Bowfin

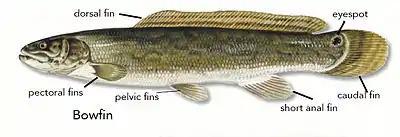
Diagram showing fins and eyespot of a bowfin, USF&WS

The body of the bowfin is elongated and cylindrical, with the sides and back olive to brown in color, often with vertical bars and dark reticulations or another camouflaged pattern. The dorsal fin has horizontal bars, and the caudal fin has irregular vertical bars. The underside is white or cream, and the paired fins and anal fin are bright green. During larval stage, hatchlings from about total length are black and tadpole-like in appearance. At approximately total length they have been described as looking like miniature placoderms. They grow quickly, and typically leave the nest within 4 to 6 weeks after hatching. Young males have a black eyespot on the base of the tail (caudal peduncle) that is commonly encircled by an orange-yellowish border, while the female's is black, if present at all. It is thought the purpose of the eyespot is to confuse predators, deflecting attacks away from the head of the fish to its tail, which affords the bowfin an opportunity to escape predation. The bowfin is so named for its long, undulating dorsal fin consisting of 145 to 250 rays that runs from the middle of the back to the base of the tail.